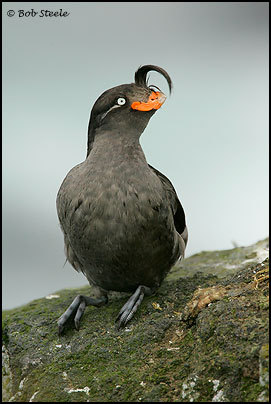
this bird has smooth, dary grey feathers and a bright orange beak with a funny feather on top on his head.
a small black bird with white malar stripes, a long feather on its crown and an orange bill.
a large bird with a dirty grey breast, a bright orange bill, and black wing feathers.
this is a grey bird with a white eye and an orange beak.
a unique looking bird that is mostly grey in color with a orange bill.
this bird is blakc with red and has a very short beak.
the bird has a unique orange bill, up facing feathers, light grey to back breast and belly.
this bird has wings that are black and has an orange bill
this black colored bird has black crest on its crown, white eyes, and orange beak.
this bird is black with white and has a very short beak.
Species: Crested Auklet